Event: Nepal Earthquake
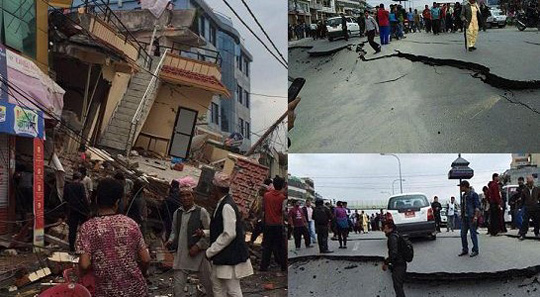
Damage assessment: damage